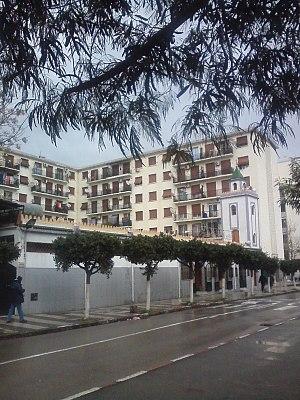
Mosquée Nasr, sur l'avenue des Frères Oudek, au lieu-dit La Radieuse.
Oued Smar est une commune de la wilaya d'Alger en Algérie, située dans la banlieue Est d'Alger dans la daïra d'El Harrach.